Augusto Pollastri

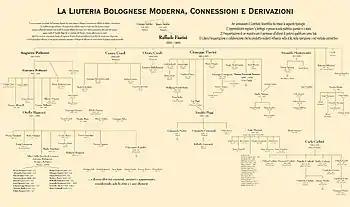

'Up to the first half of the nineteenth century, Violin Making in Italy was in a standstill cycle; yet, during the second half of the century, Raffaele Fiorini gave new impulse to it.